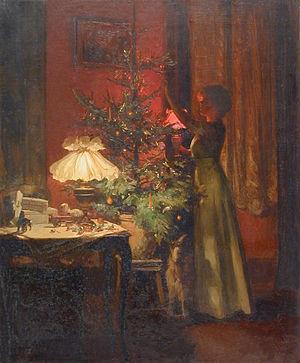
Une jeune femme décore le sapin de Noël en tenant une lampe dans sa main droite (ce tableau est vraisemblablement celui présenté au Salon de Paris en 1898 sous le titre ""Noël"" N°1725)"